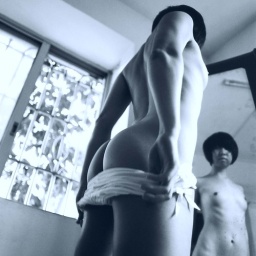
susu in black and white